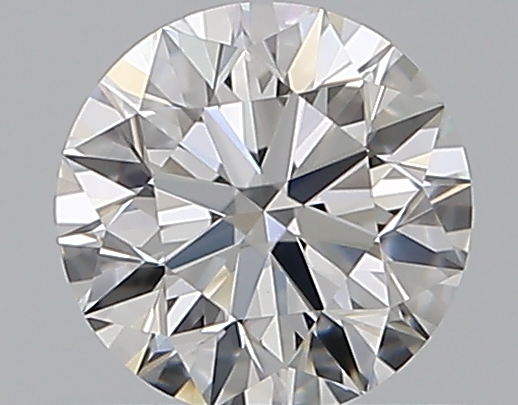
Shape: round
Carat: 0.53
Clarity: VS1
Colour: F
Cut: EX
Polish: EX
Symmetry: EX
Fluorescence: N
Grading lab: GIA
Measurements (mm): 5.16 x 5.18 x 3.23